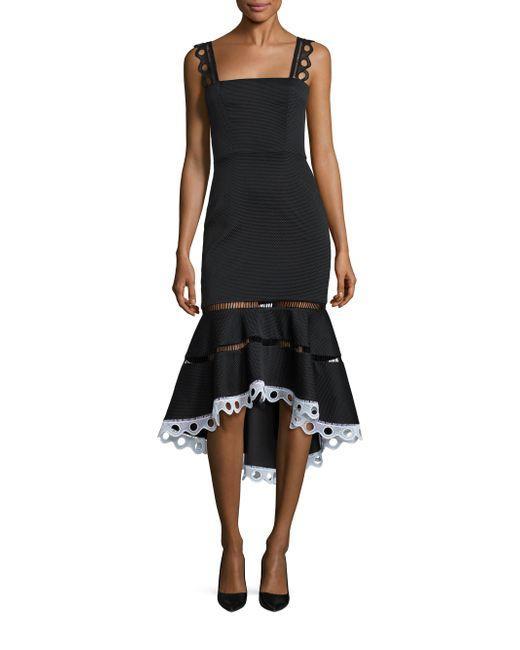
Stilvolles weinrotes Midikleid für Damen